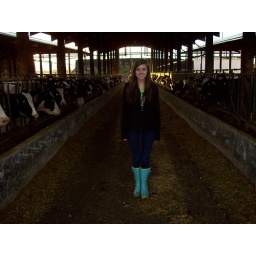
Amanda Hanstad goes to visit the cows in her grandparents barn on Sunday afternoon.